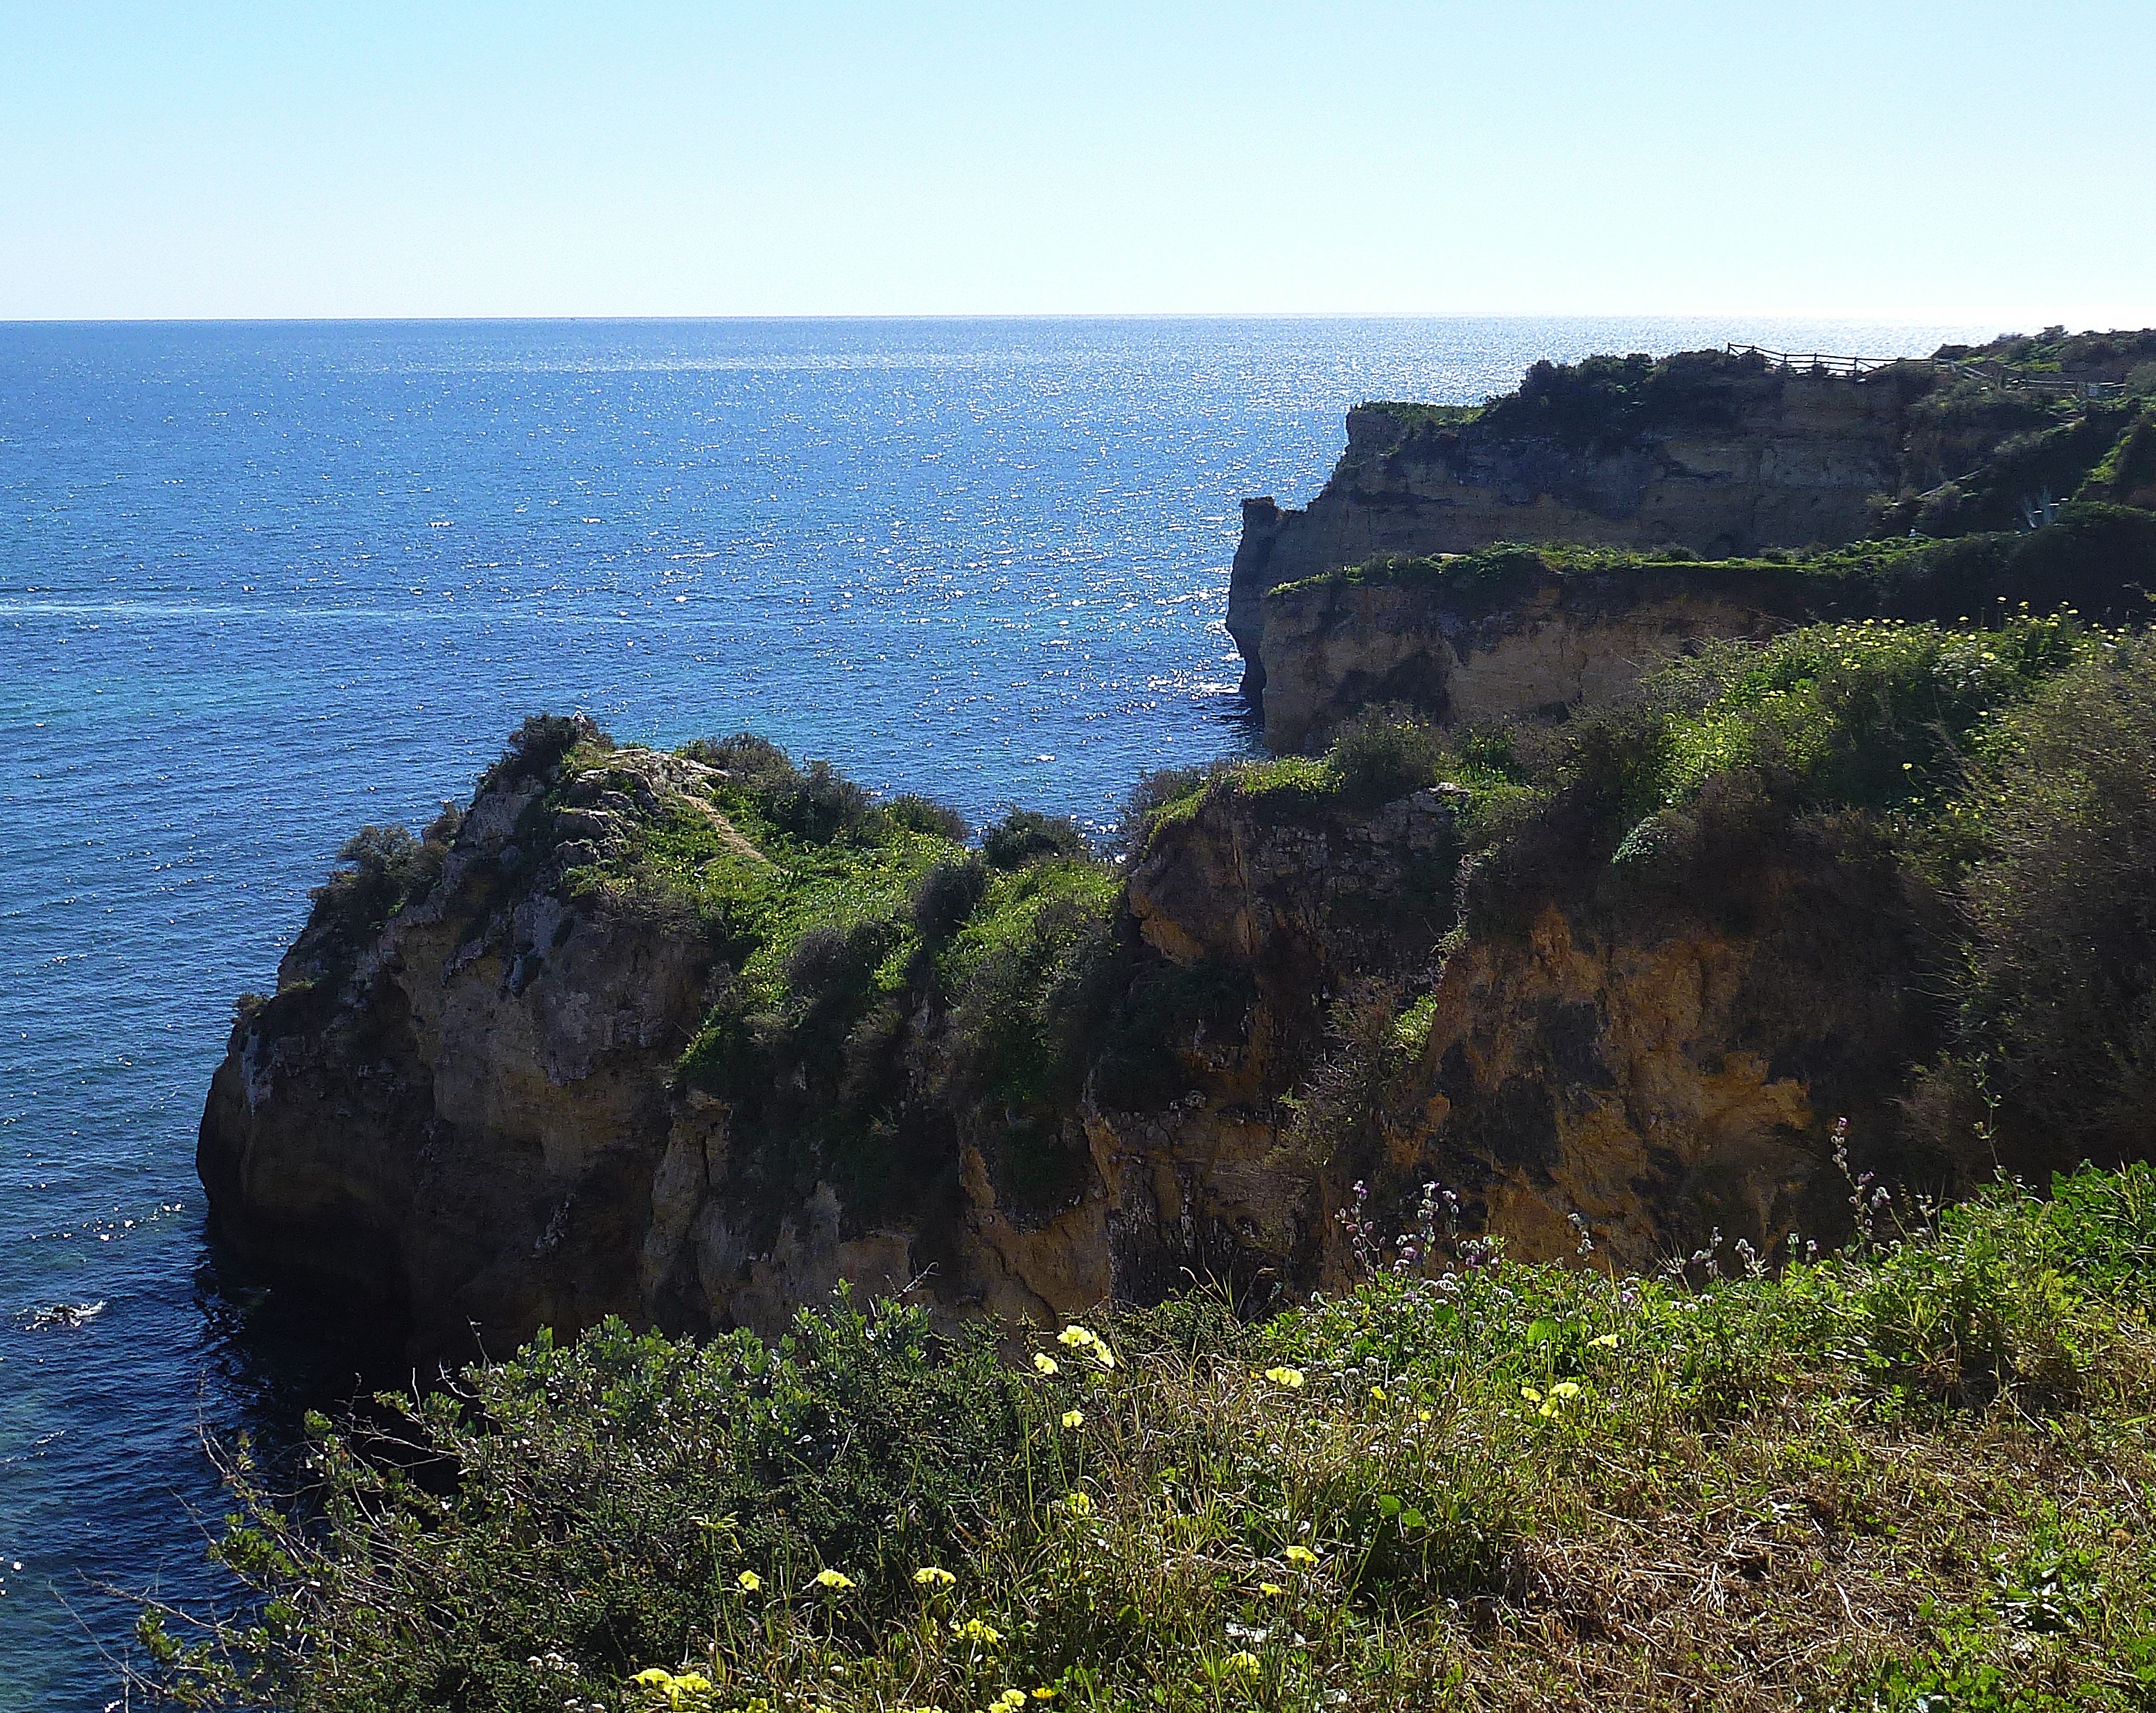
beach, landscape, sea, coast, rock, ocean, hill, shore, cliff, cove, bay, terrain, body of water, geology, portugal, algarve, cape, landform, geographical feature